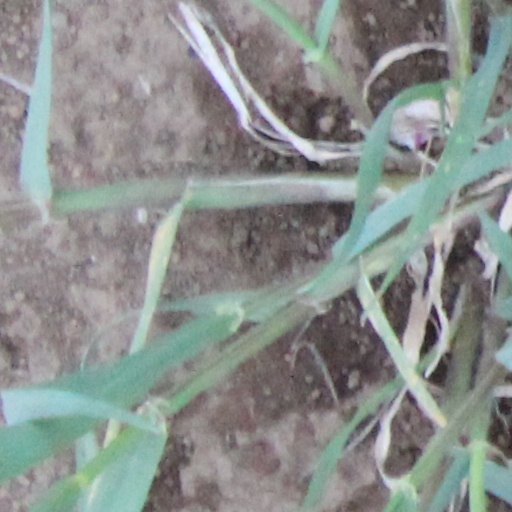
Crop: wheat